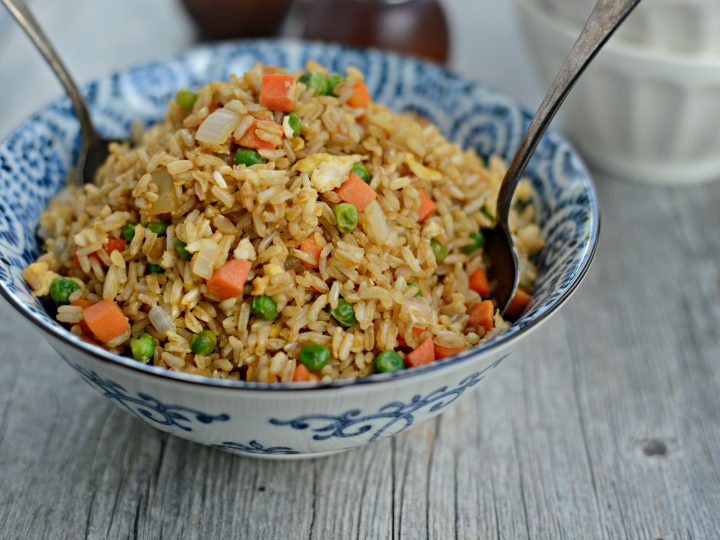
Dish: fried_rice